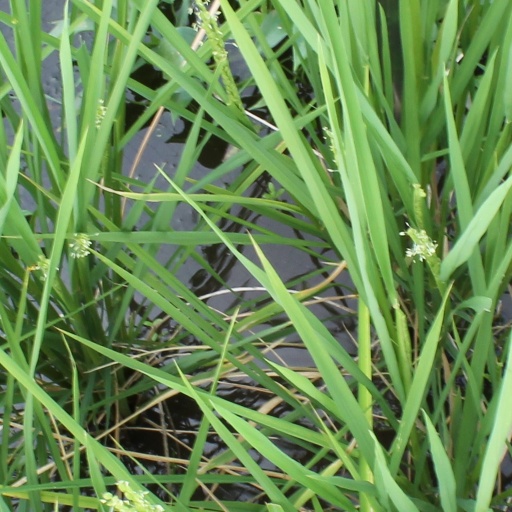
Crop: rice